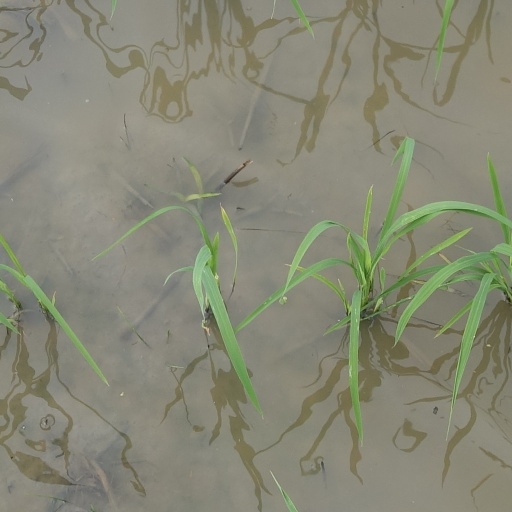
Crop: rice